Kure Station

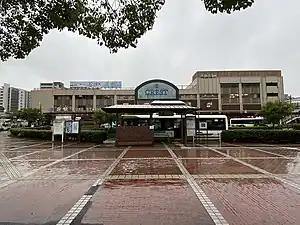
Kure Station, September 2021

is a passenger railway station located in the city of Kure, Hiroshima Prefecture, Japan. It is operated by the West Japan Railway Company (JR West).